Placoderm

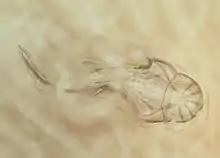
"Phyllolepis orvini"

Antiarchi ("opposite anus") were the second most successful order of placoderms known, after the Arthrodira. The order's name was coined by Edward Drinker Cope, who, after incorrectly identifying the first fossils as being those of an armored tunicate, mistakenly thought the eye-hole was the mouth, and the opening for the anal siphon was on the other side of the body, as opposed to having both oral and anal siphons together at one end. The front portions of their bodies were heavily armoured, to the point of literally resembling a box with eyes, with the sometimes scaled, sometimes naked rear portions often becoming sinuous, particularly with later forms. The pair of pectoral fins were modified into a pair of caliper-like, or arthropod-like limbs. In primitive forms, such as "Yunnanolepis", the limbs were thick and short, while in advanced forms, such as "Bothriolepis", the limbs were long and had elbow-like joints. The function of the limbs is still not perfectly understood, but most hypothesize that they helped their owners pull themselves across the substrate, as well as allowing their owners to bury themselves into the substrate.